The Wolverine (film)

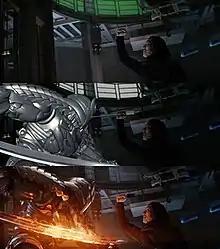
Original plate (top), animation pass (center), and the completed shot (bottom) of the Silver Samurai

In October 2012, it was reported that "The Wolverine" would be converted to 3D, making it the first 3D release for one of 20th Century Fox's Marvel films. Visual effects for the film were completed by Weta Digital, Rising Sun Pictures (RSP), Iloura, and Shade VFX.